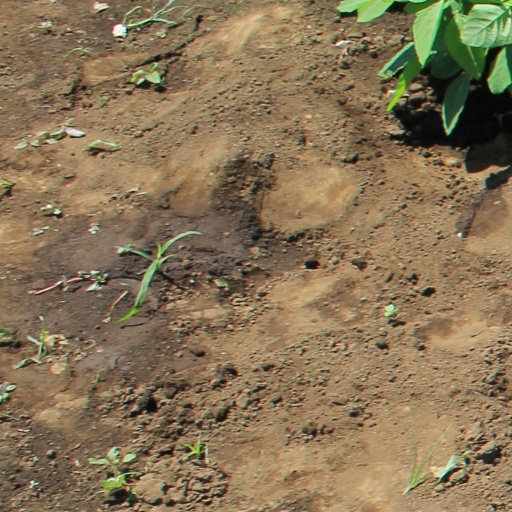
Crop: soybean